Atlantic, Seattle

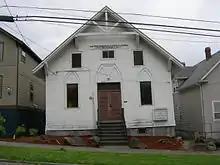
Antioch Missionary Baptist Church, 1445 S Main St

Atlantic is triangular, bounded on the north by E Yesler Way, beyond which are Mann and Minor neighborhoods; on the east by Martin Luther King, Jr. Way S, beyond which is Leschi on the Mount Baker Ridge; and on the west by Rainier Avenue S, beyond which is Yesler Terrace and the International District of Downtown Seattle as well as North Beacon Hill (with S Jackson Street and 12th Avenue S filling out a northwest corner).